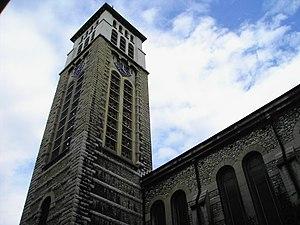
Isèreanybody? est une association à but non lucratif fondée en 2009, affiliée à l'Église Catholique en Isère. À partir du message de l'Évangile, elle promeut le dialogue, la fraternité et l'engagement des étudiants et jeunes professionnels isérois.
Il existe 171 basiliques mineures en France.
La basilique Saint-Joseph est une basilique de Grenoble en France dépendant du diocèse de Grenoble-Vienne.